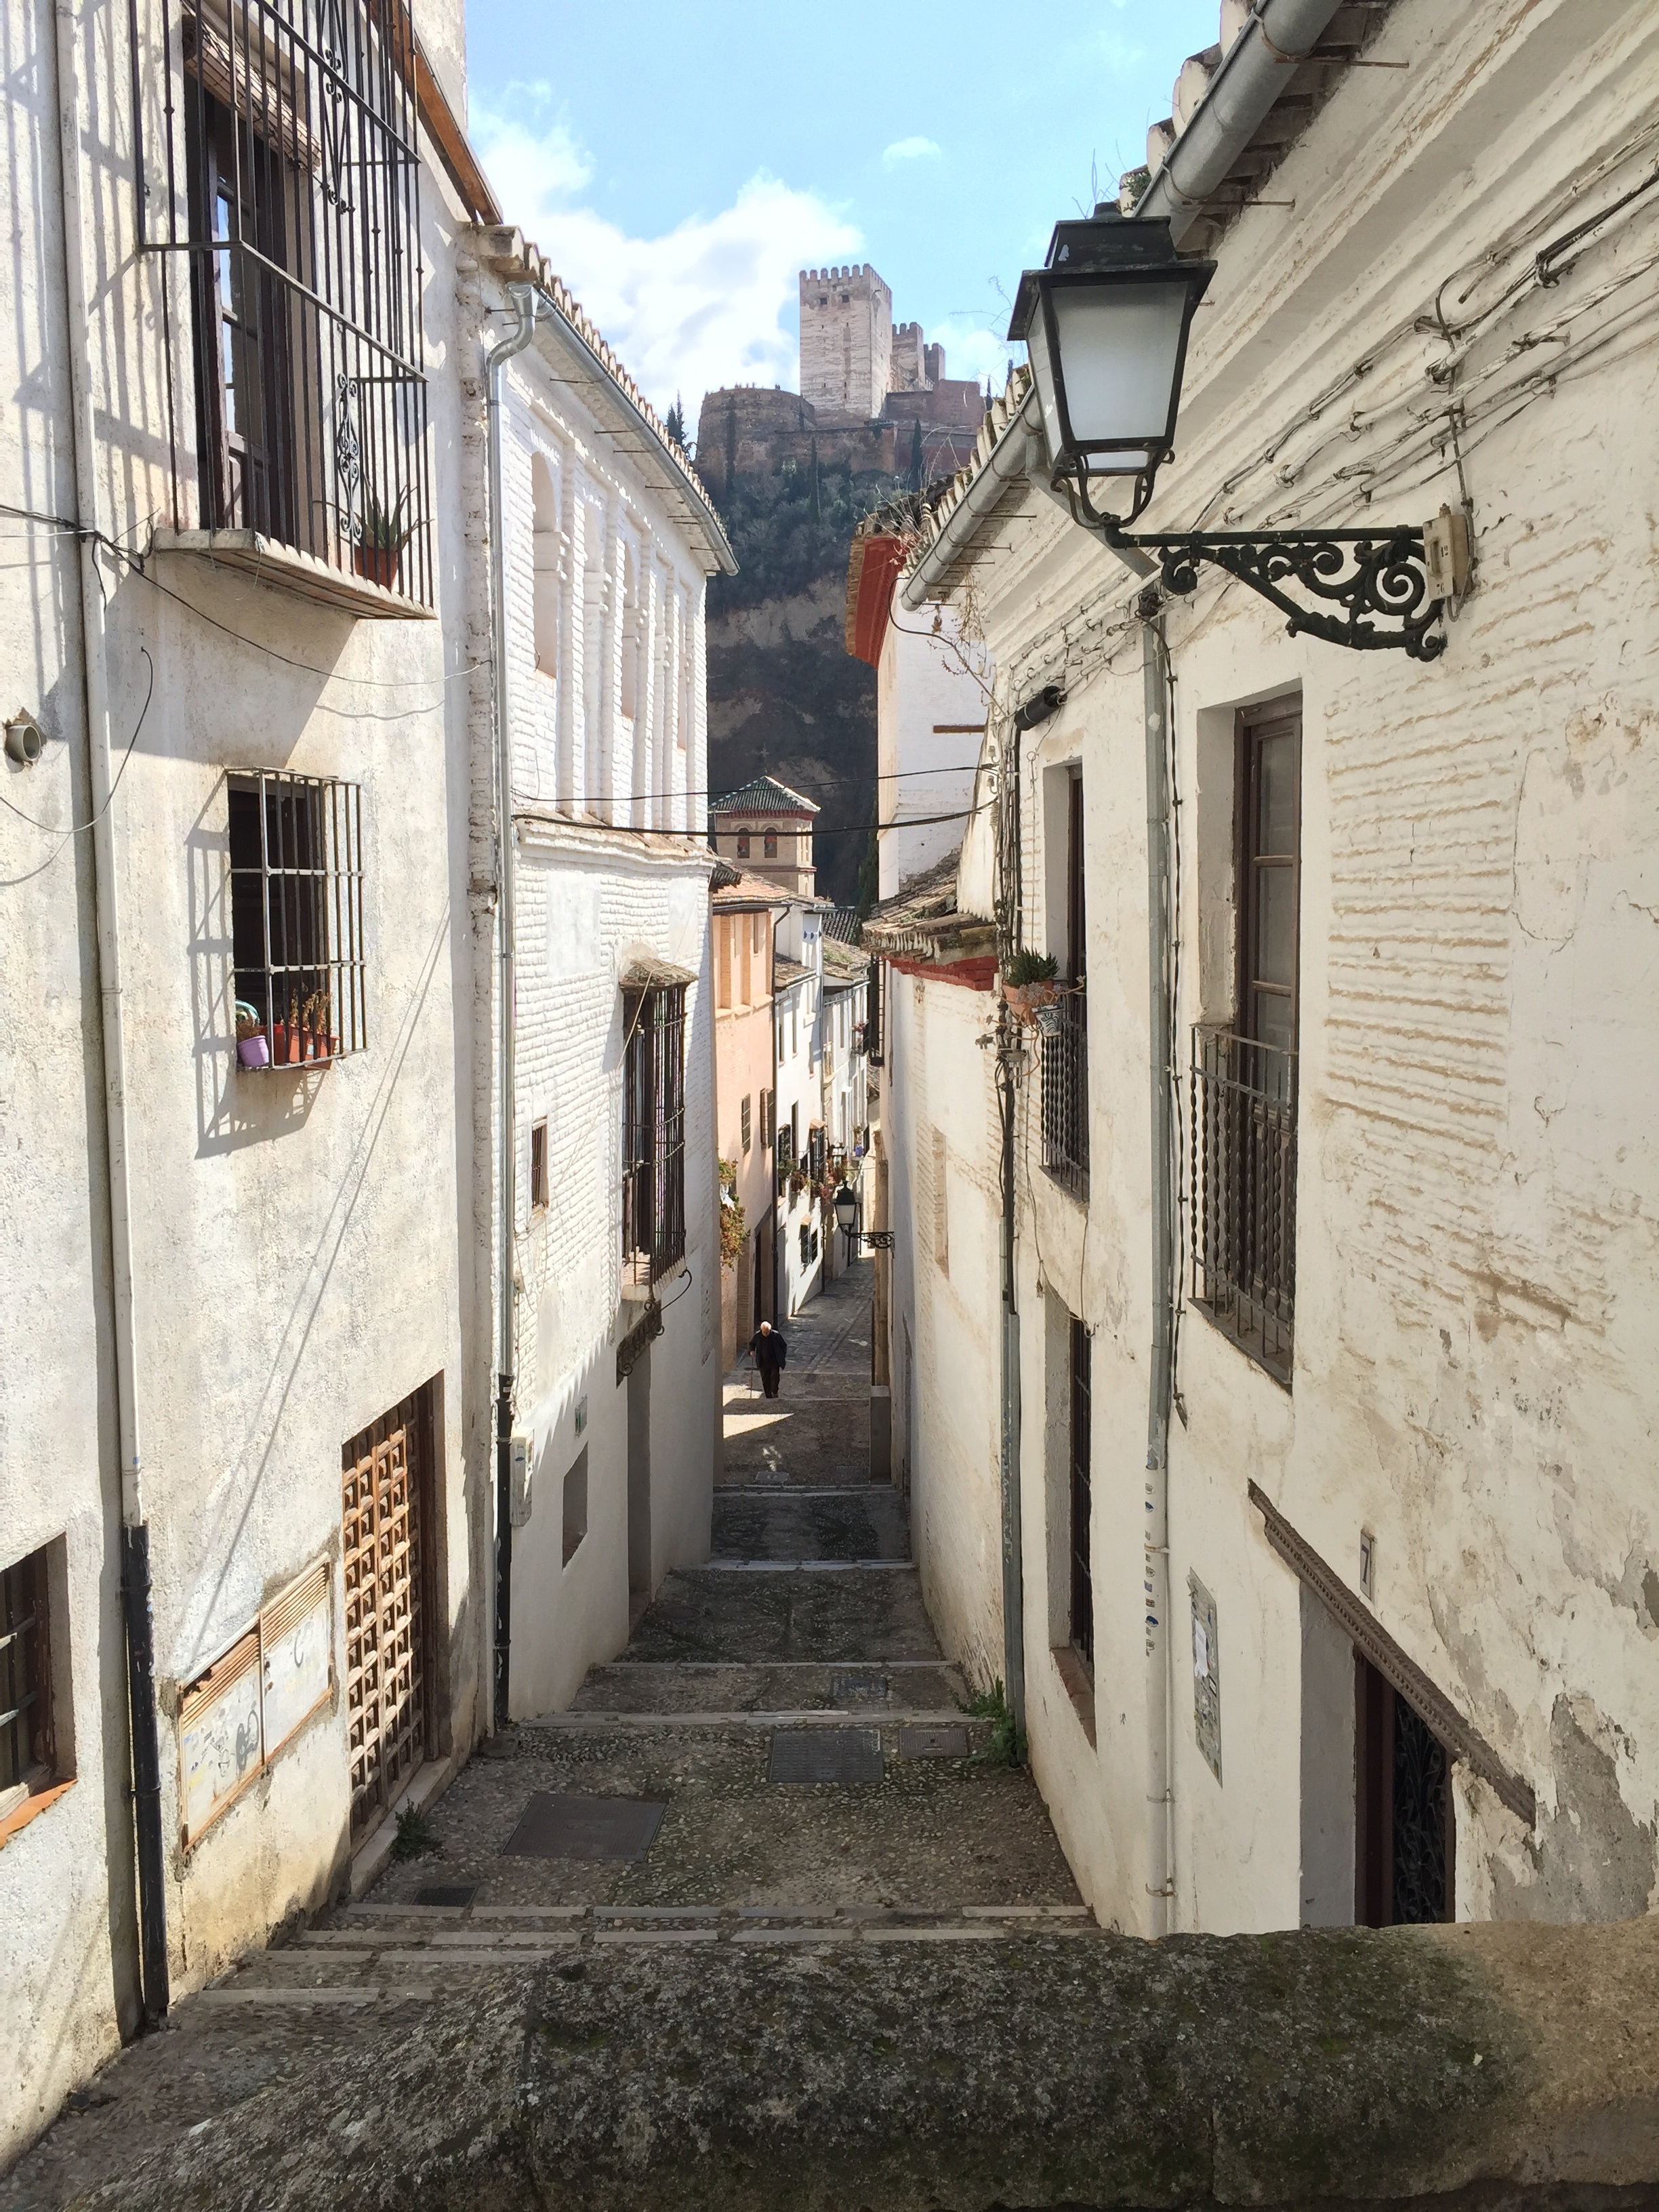
architecture, road, street, house, town, alley, wall, village, facade, property, lane, waterway, spain, infrastructure, andalucia, andalusia, spanish, granada, alhambra, neighbourhood, urban area, residential area, human settlement, albaycin